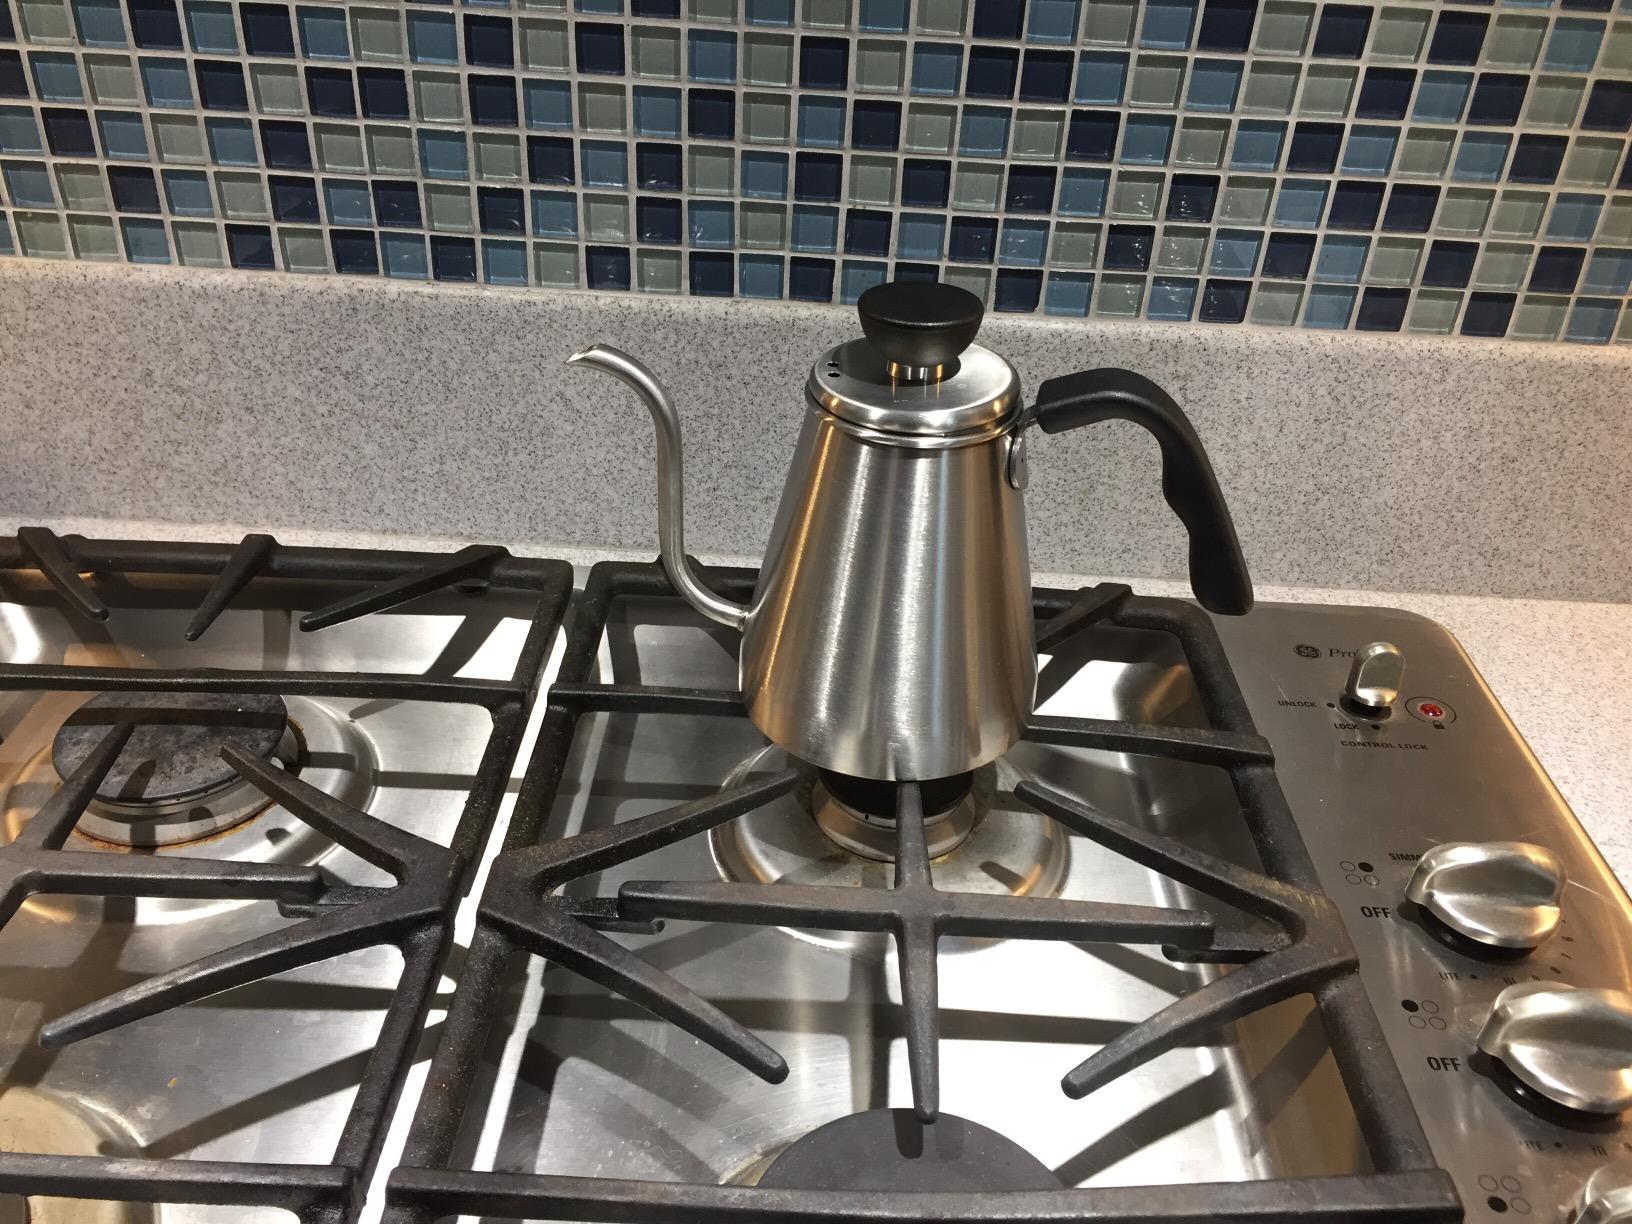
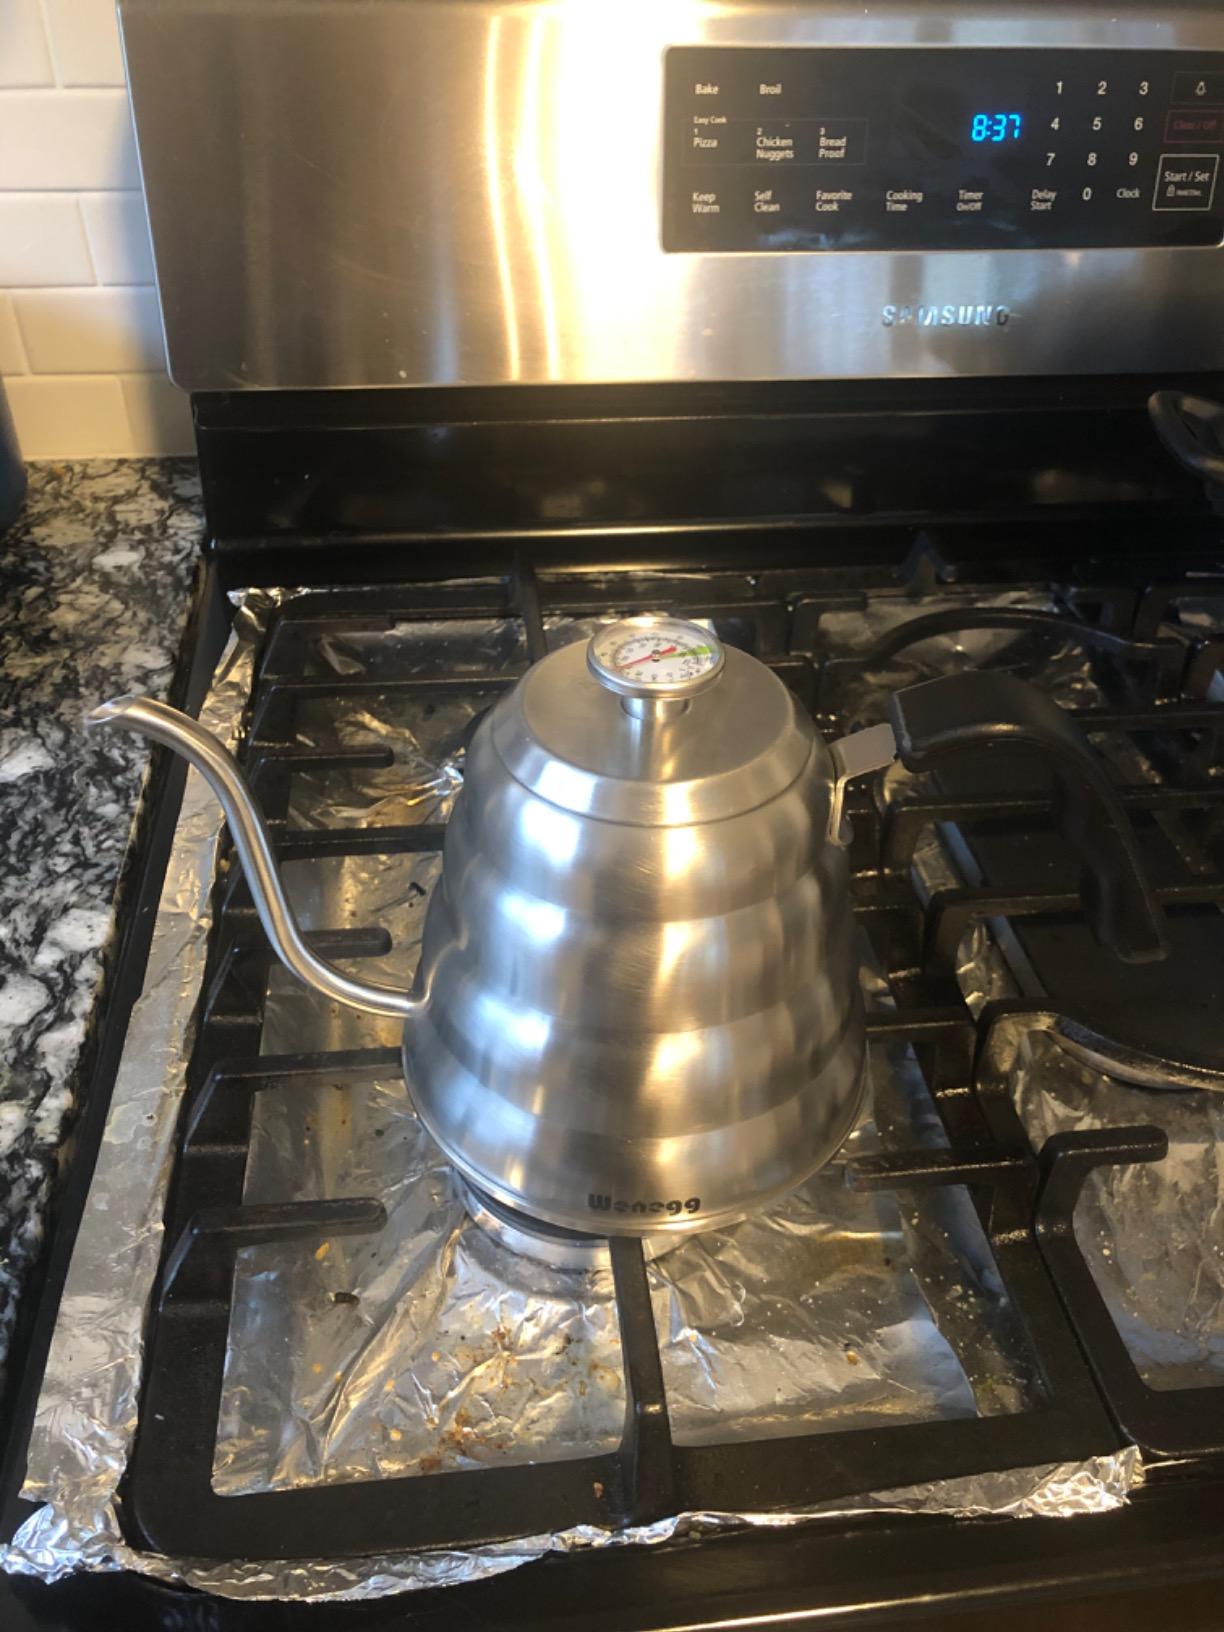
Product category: items_kettle
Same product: no